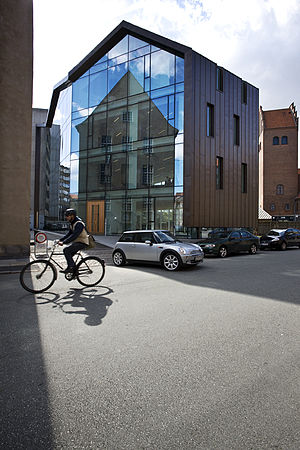
KOMBIT
KOMBITs kontorbygning på Islands Brygge i København
The office building of KOMBIT on Islands Brygge in Copenhagen
KOMBIT A/S er en dansk it-projektorganisation, som er 100 % ejet af KL. KOMBIT er et non-profit-selskab, der har til formål er at samle kommunernes it-kompetencer, at skabe større indkøbskraft blandt kommunerne for at hindre monopoler og overpriser samt at styrke konkurrencen på det kommunale it-marked.